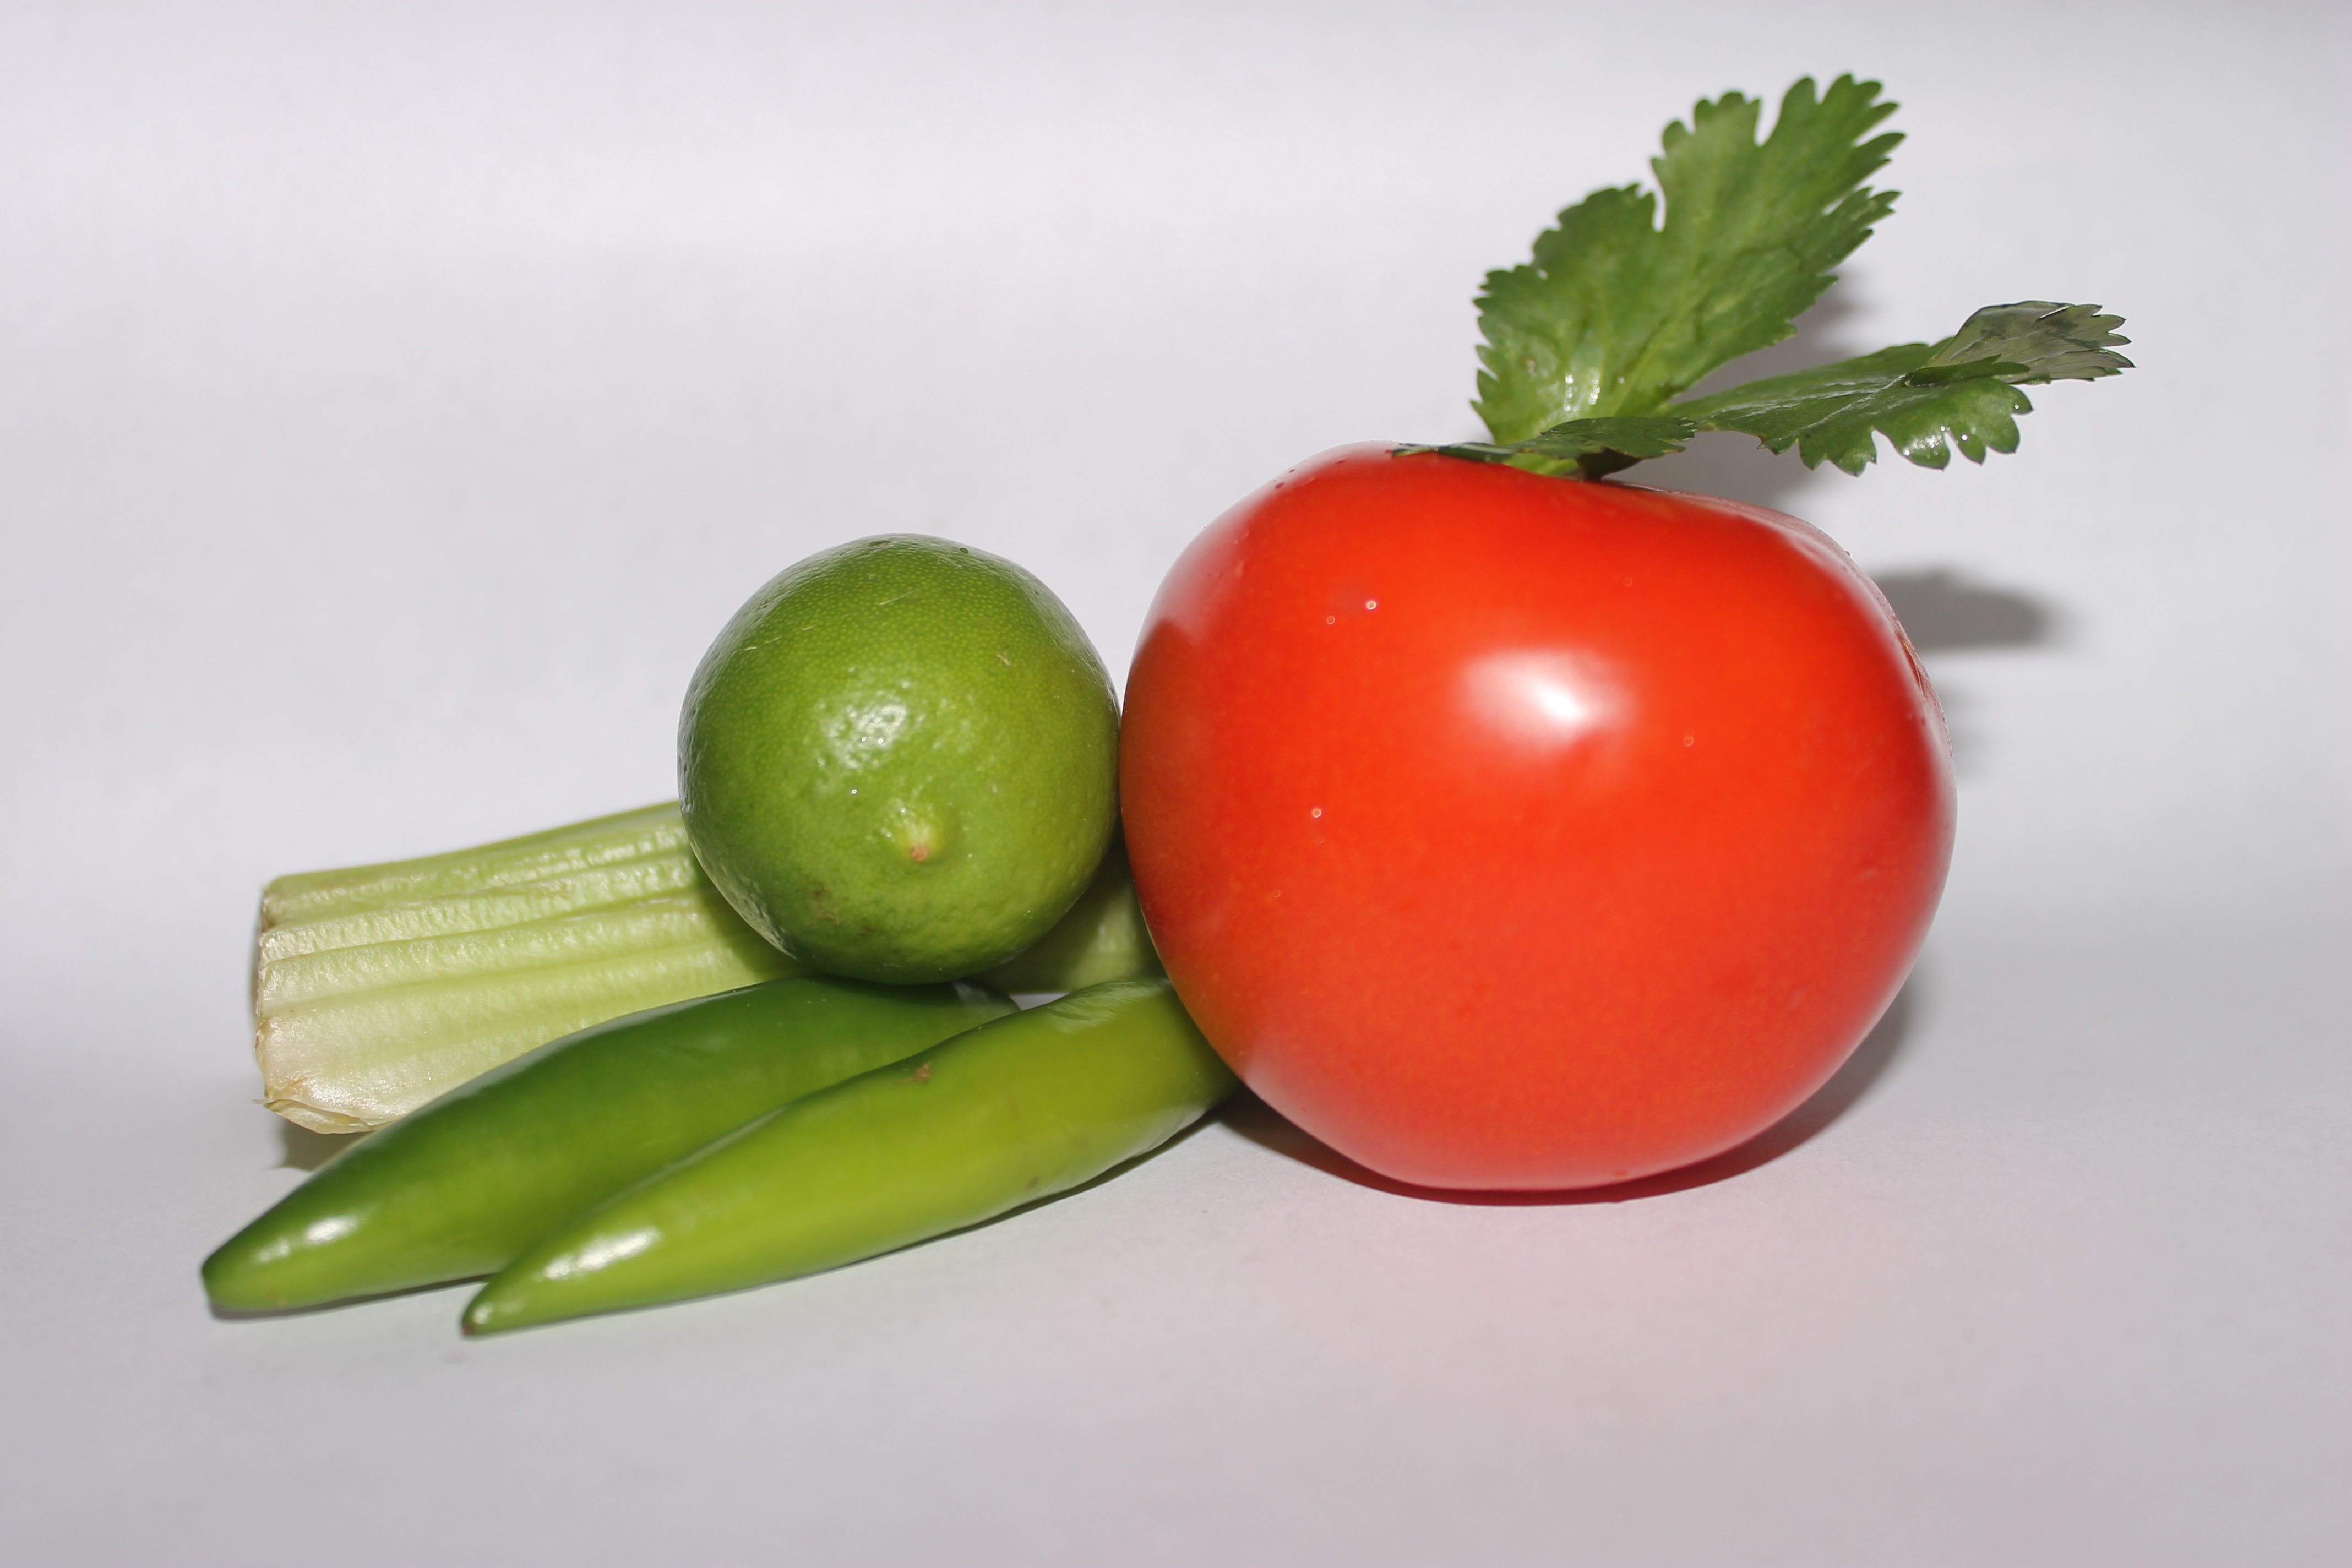
plant, fruit, food, produce, vegetable, tomato, vegetables, tomatoes, flowering plant, land plant, potato and tomato genus